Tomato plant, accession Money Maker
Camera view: vertical (180 deg); turntable rotation: 120 degrees
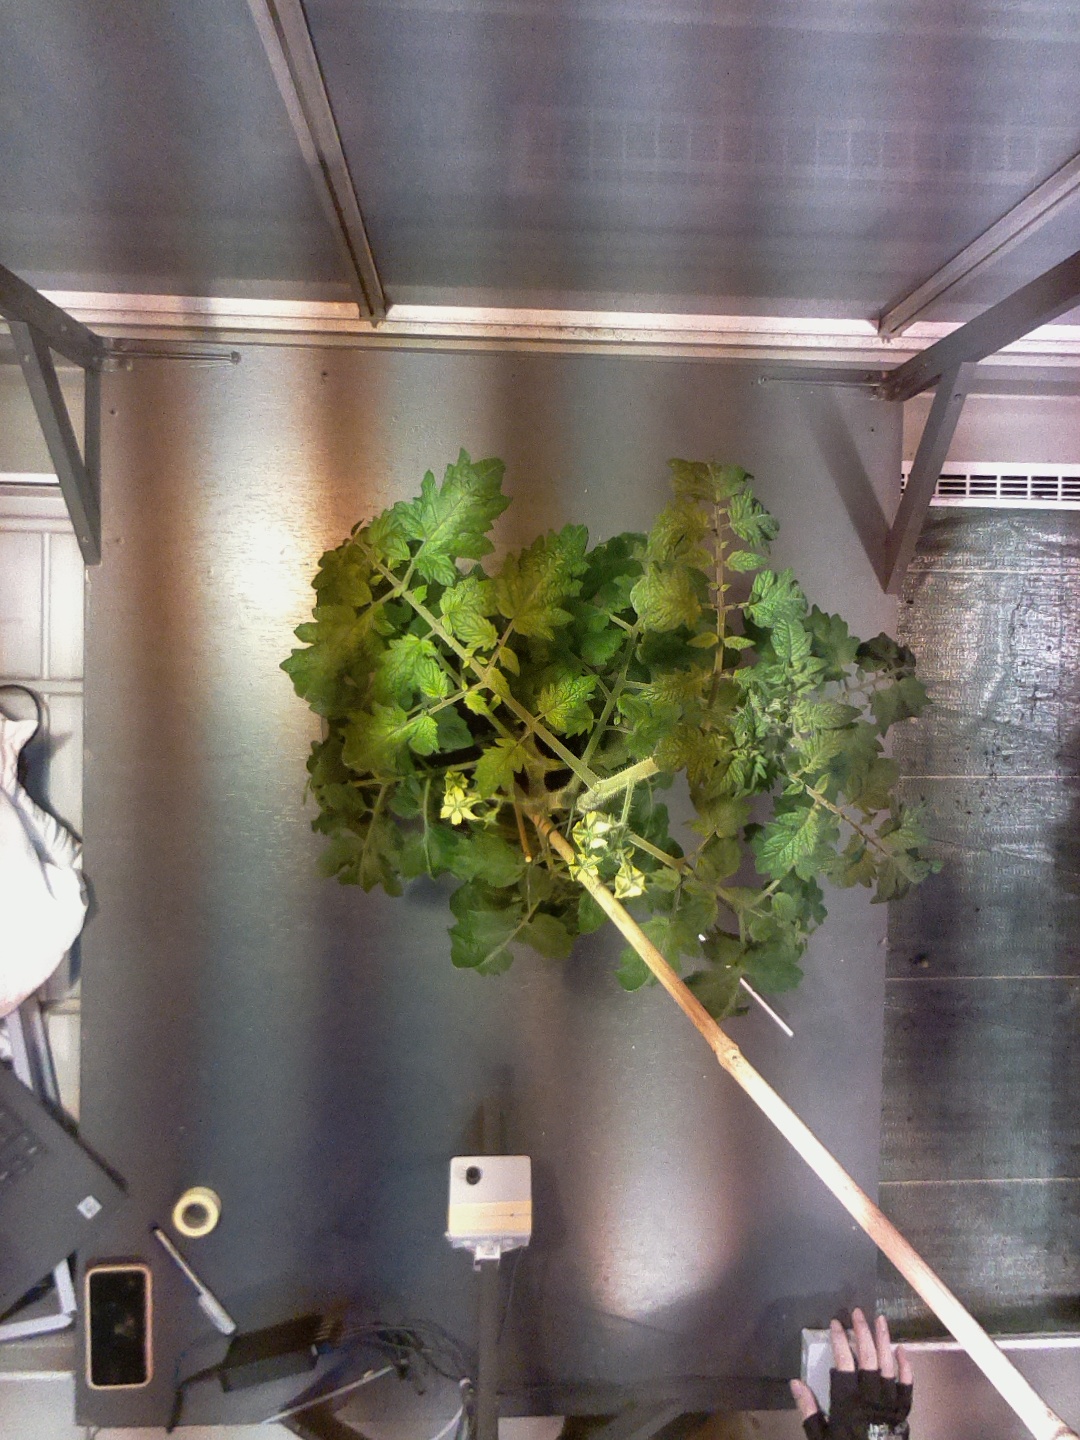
BBCH growth stage 66: Full flowering, 60%-70% of flowers open, more petals falling